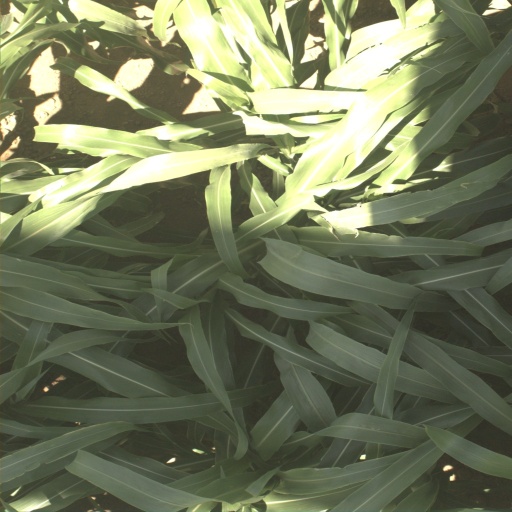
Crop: sorghum